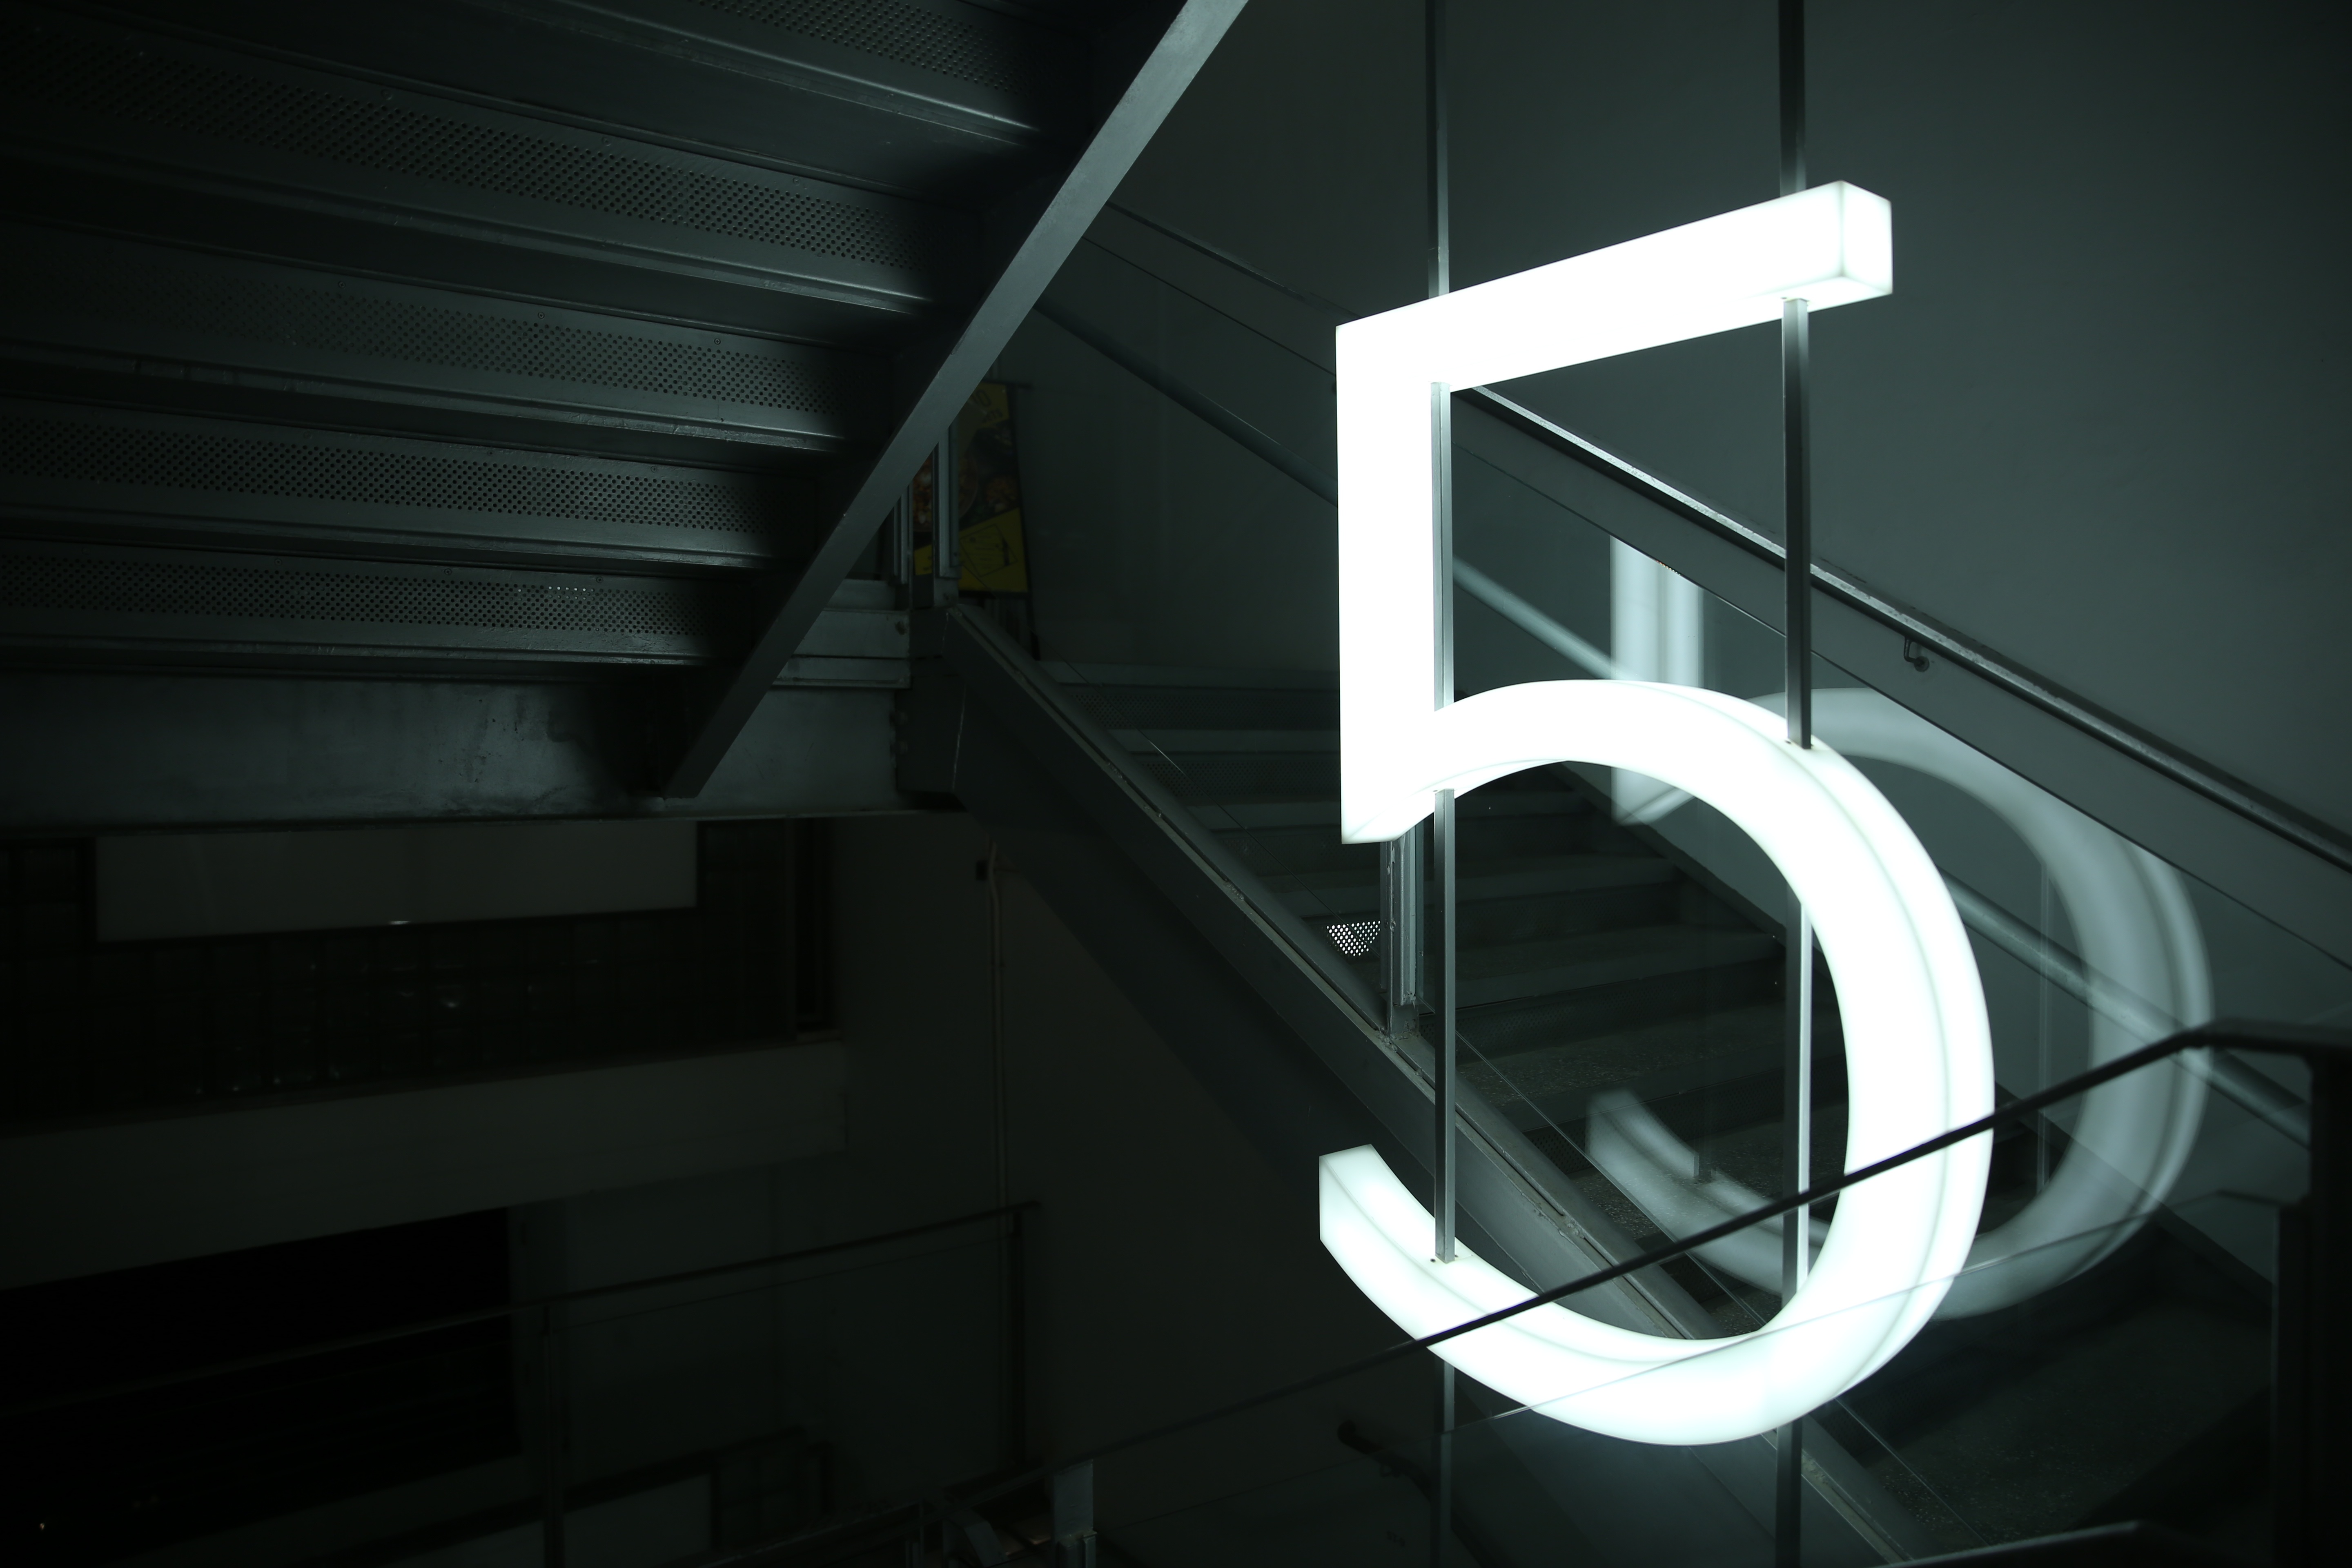
light, ceiling, darkness, room, lighting, interior design, tap, light fixture, daylighting, plumbing fixture